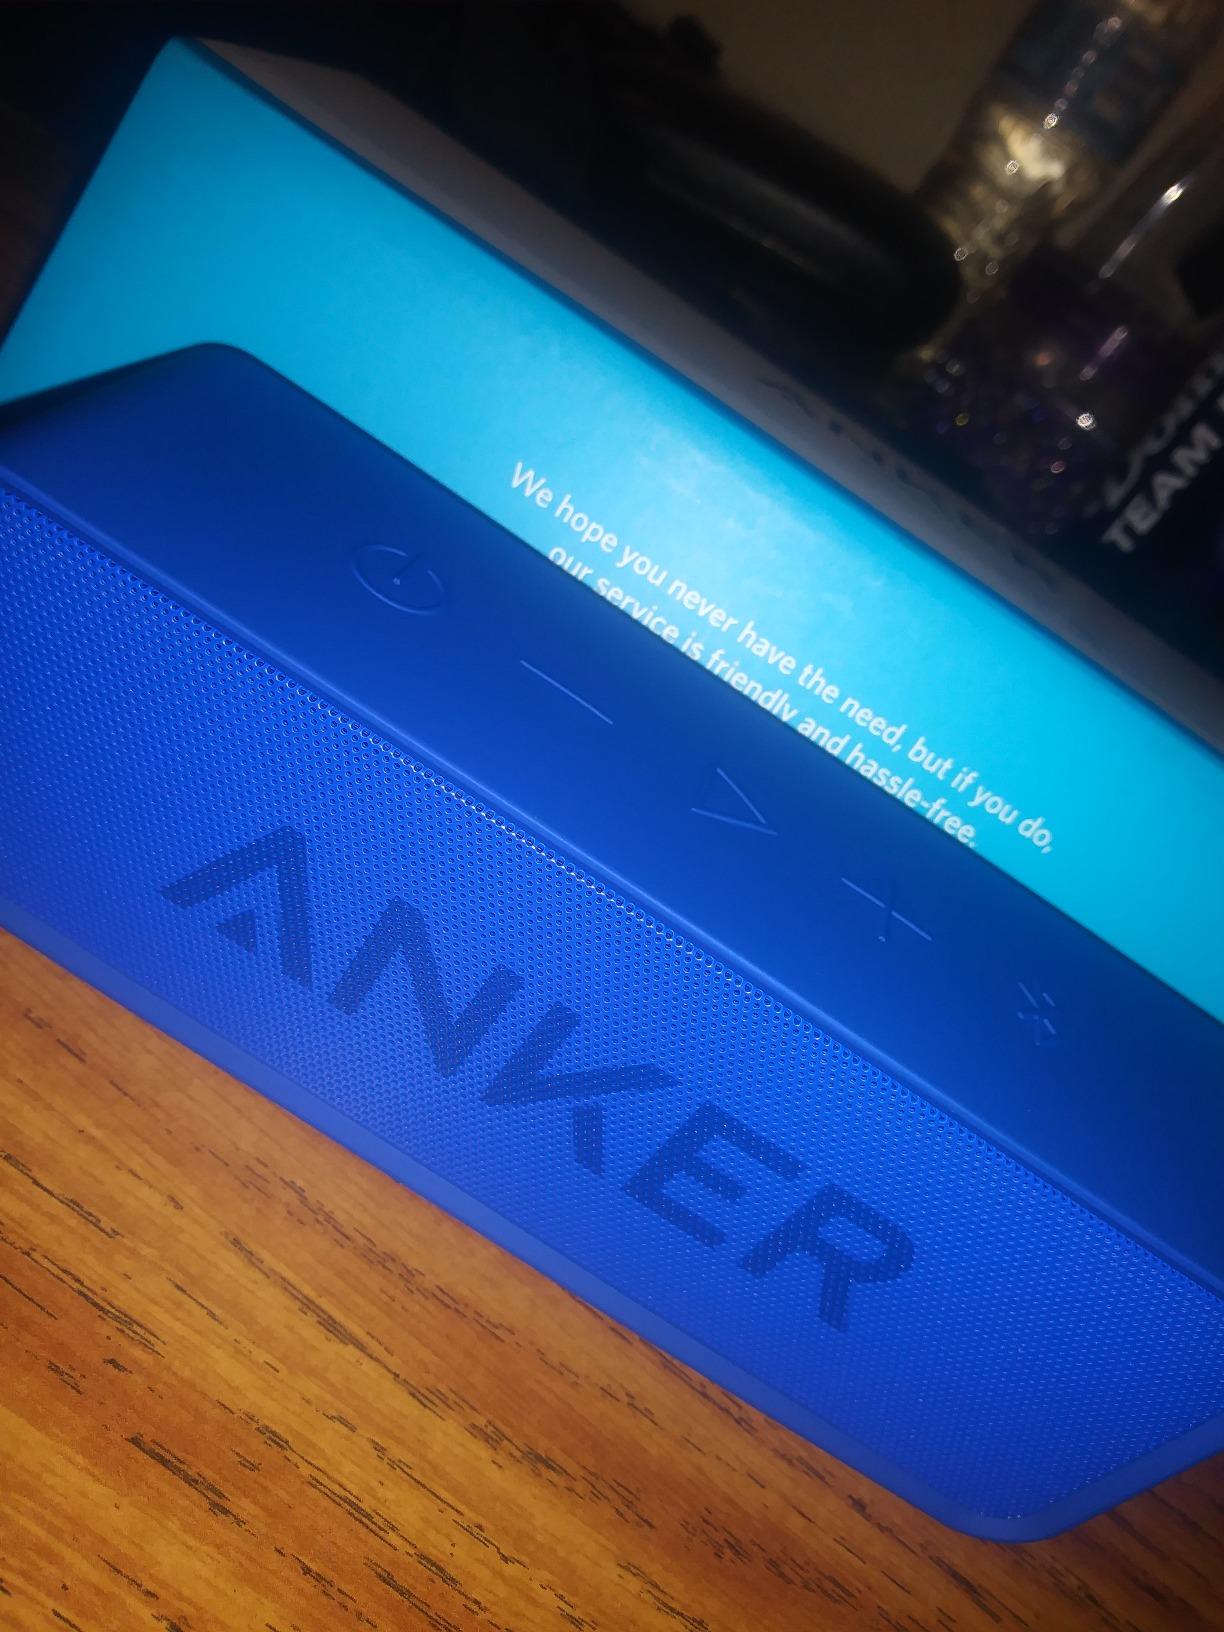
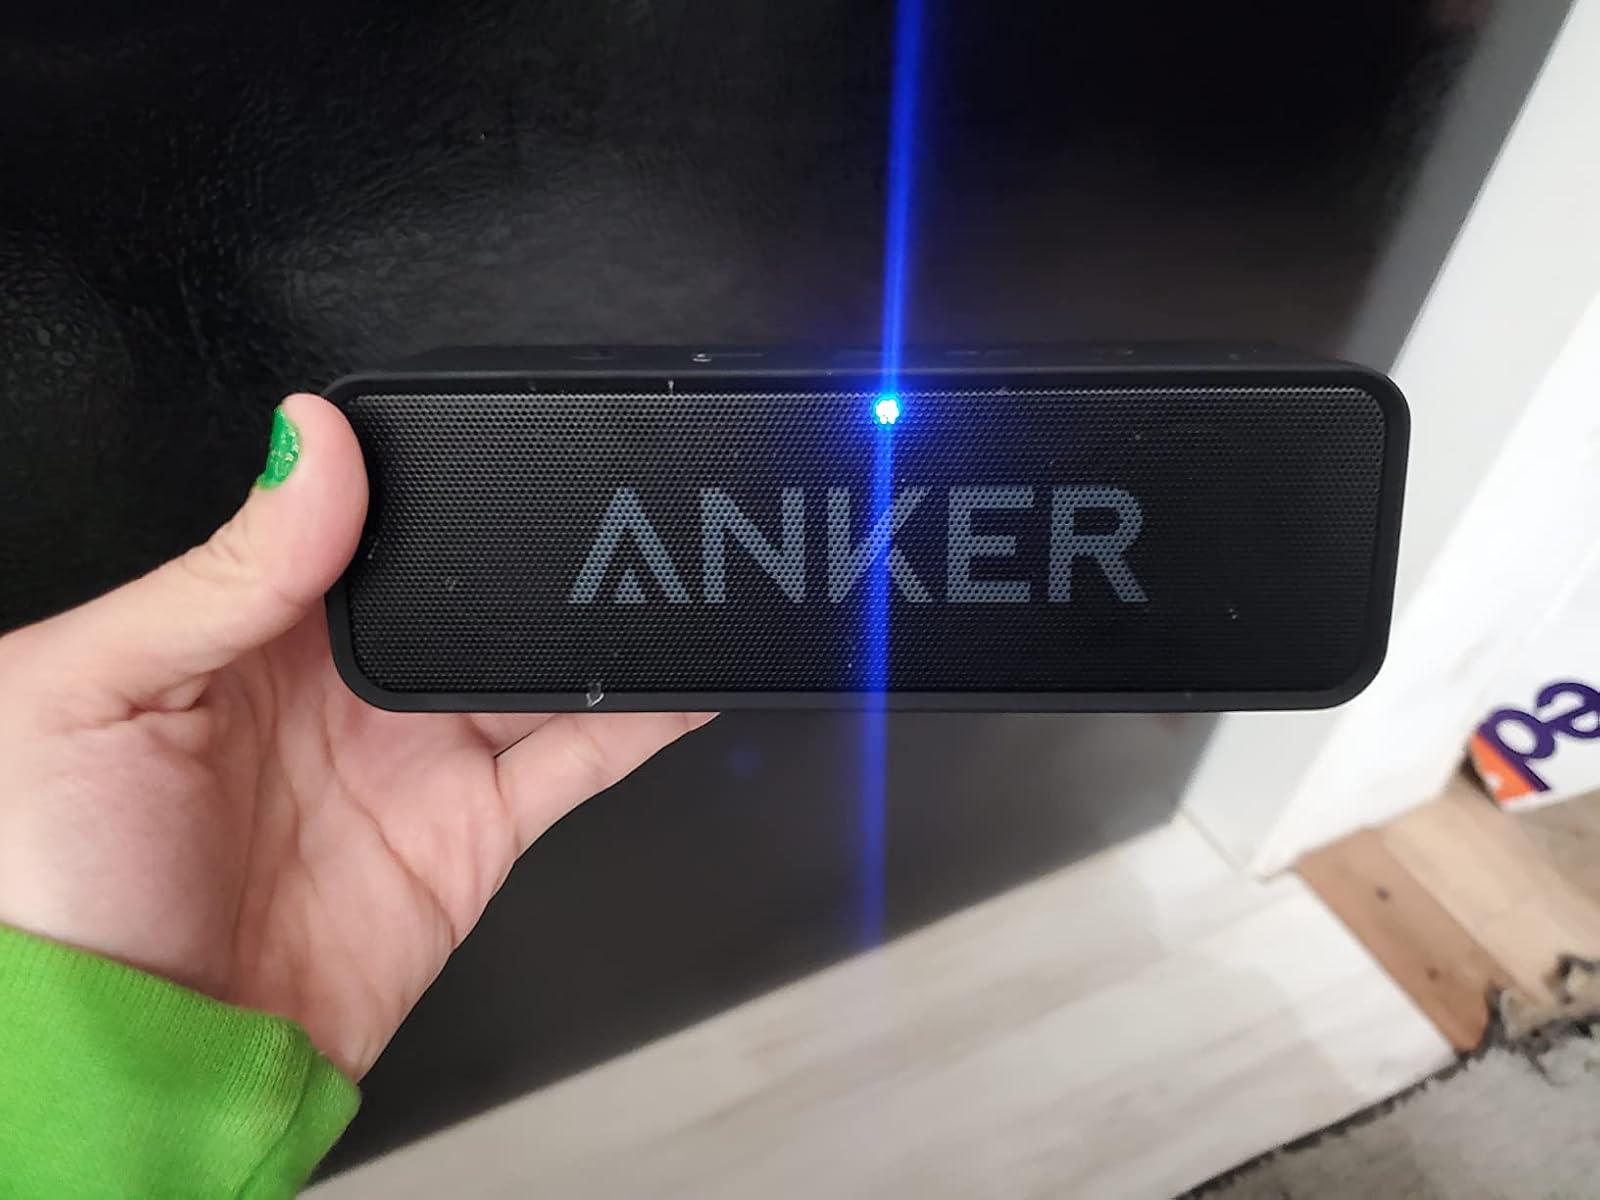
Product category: speaker
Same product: no